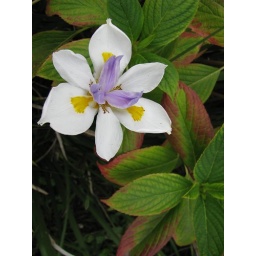
Just some flower i found walking around with my dad and Sue and John.